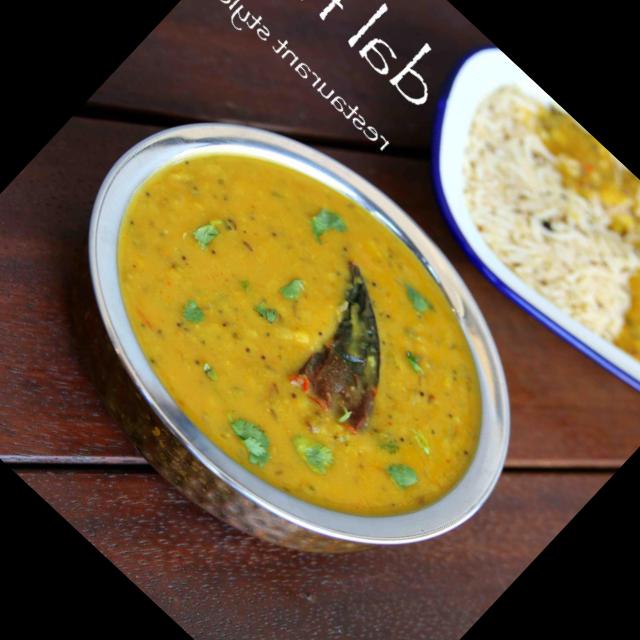
Dish: dal_makhani